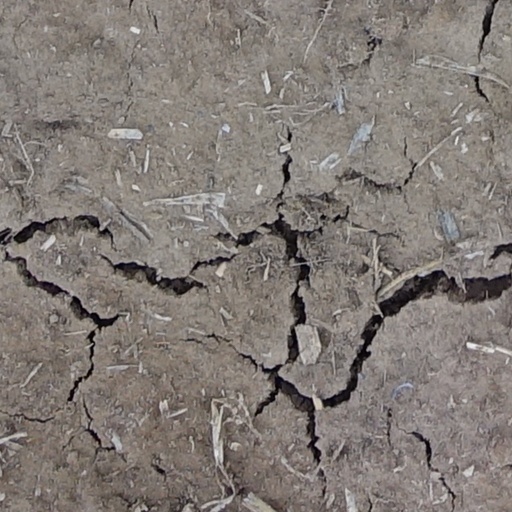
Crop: wheat